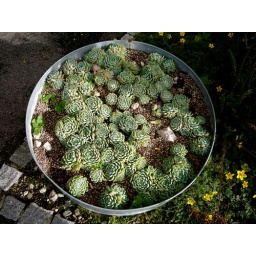
Plants at the Eden Project in a plant pot